Frederick Chapman (judge)

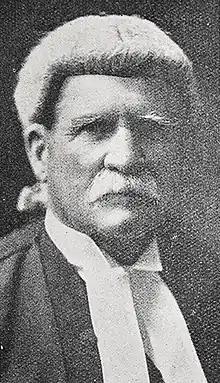
Frederick Chapman

Sir Frederick Revans Chapman (23 October 1849 – 24 June 1936) was a New Zealand judge and was the first New Zealand-born Supreme Court judge.